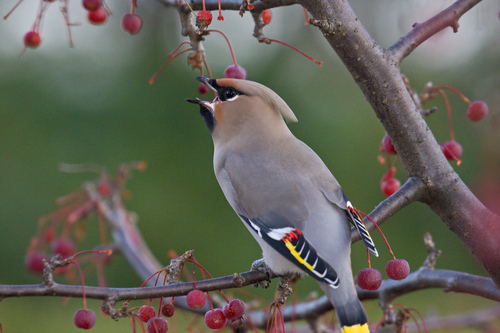
bird with mostly silver feathers but black, yellow and white colored wing and feather tipsa small bird with colorful markings of black, white, yellow and red on its primaries, and yellow at the tip of its tail, it is mostly light grayish brown, and has a crested crown.
this bird is mainly grey, but has yellow along the tips of its rectrices and the side of its wings, red along the tips of its coverts, and white on its mouth.
this bird has short bill and grayish brown body, a feather crown on its head, and bright yellow, red, and black wings.
small grey brown black and yellow bird with short tarsus and short beak
this brown and grey bird has bright black yellow and white tail and wing feathers
this bird has retrices that are yellow.
a gray bird with multicolored wings and a small pointed beak.
this bird has wings that are black and white and has a grey body
this bird has beige body and a flat head with red and yellow on it's wing tips.
Species: Bohemian Waxwing